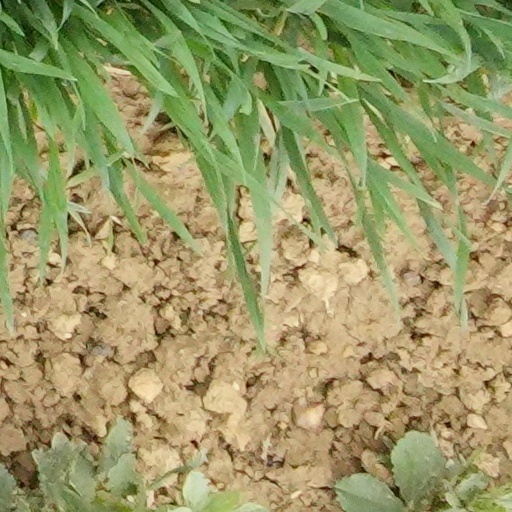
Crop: wheat